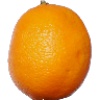
Label: Lemon Meyer 1